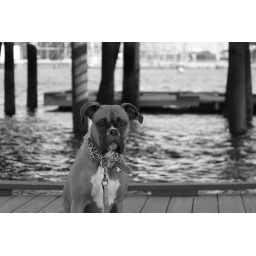
Roxy lost her ball in the water and was ready to go home!